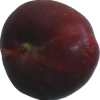
Label: nectarine_flat